Chris Riley (rugby league)

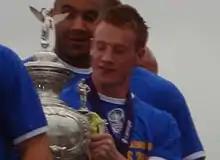

Chris Riley (born 22 February 1988) is an English former professional rugby league footballer who played in the 2000s and 2010s. He played at representative level for the England Knights, and at club level for Woolston Rovers ARLFC, Warrington Wolves, (loan), Swinton Lions (loan), Wakefield Trinity Wildcats (two spells, including initially on loan) and the Rochdale Hornets, as a or er.